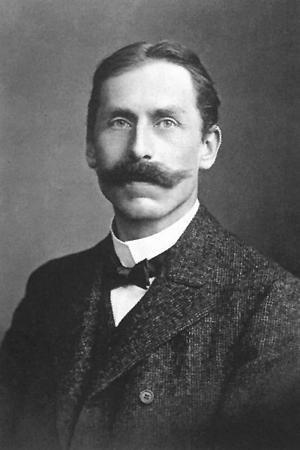
Septembre : début le l'exploration de la Patagonie septentrionale par le naturaliste et explorateur suisse Georges Claraz. Il est le premier à décrire les zones comprises entre le Río Negro et le Río Chubut.
Février
Friedrich Louis Carl Heinrich Paschen est un physicien allemand, principalement connu pour ses travaux sur les décharges électriques.